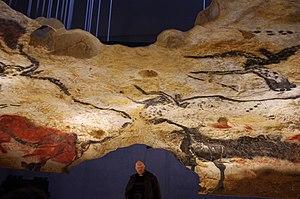
Lascaux 4, Montignac, Dordogne, France. Photos prises dans l'espace atelier.